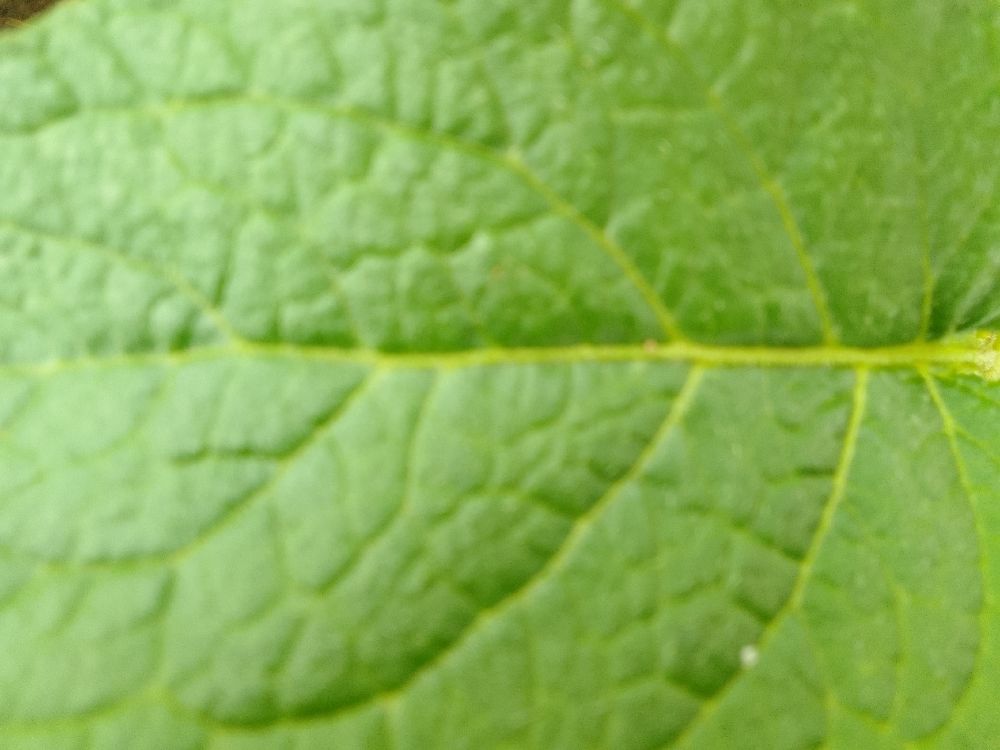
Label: Healthy